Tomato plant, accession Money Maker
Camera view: tilt-top (135 deg); turntable rotation: 300 degrees
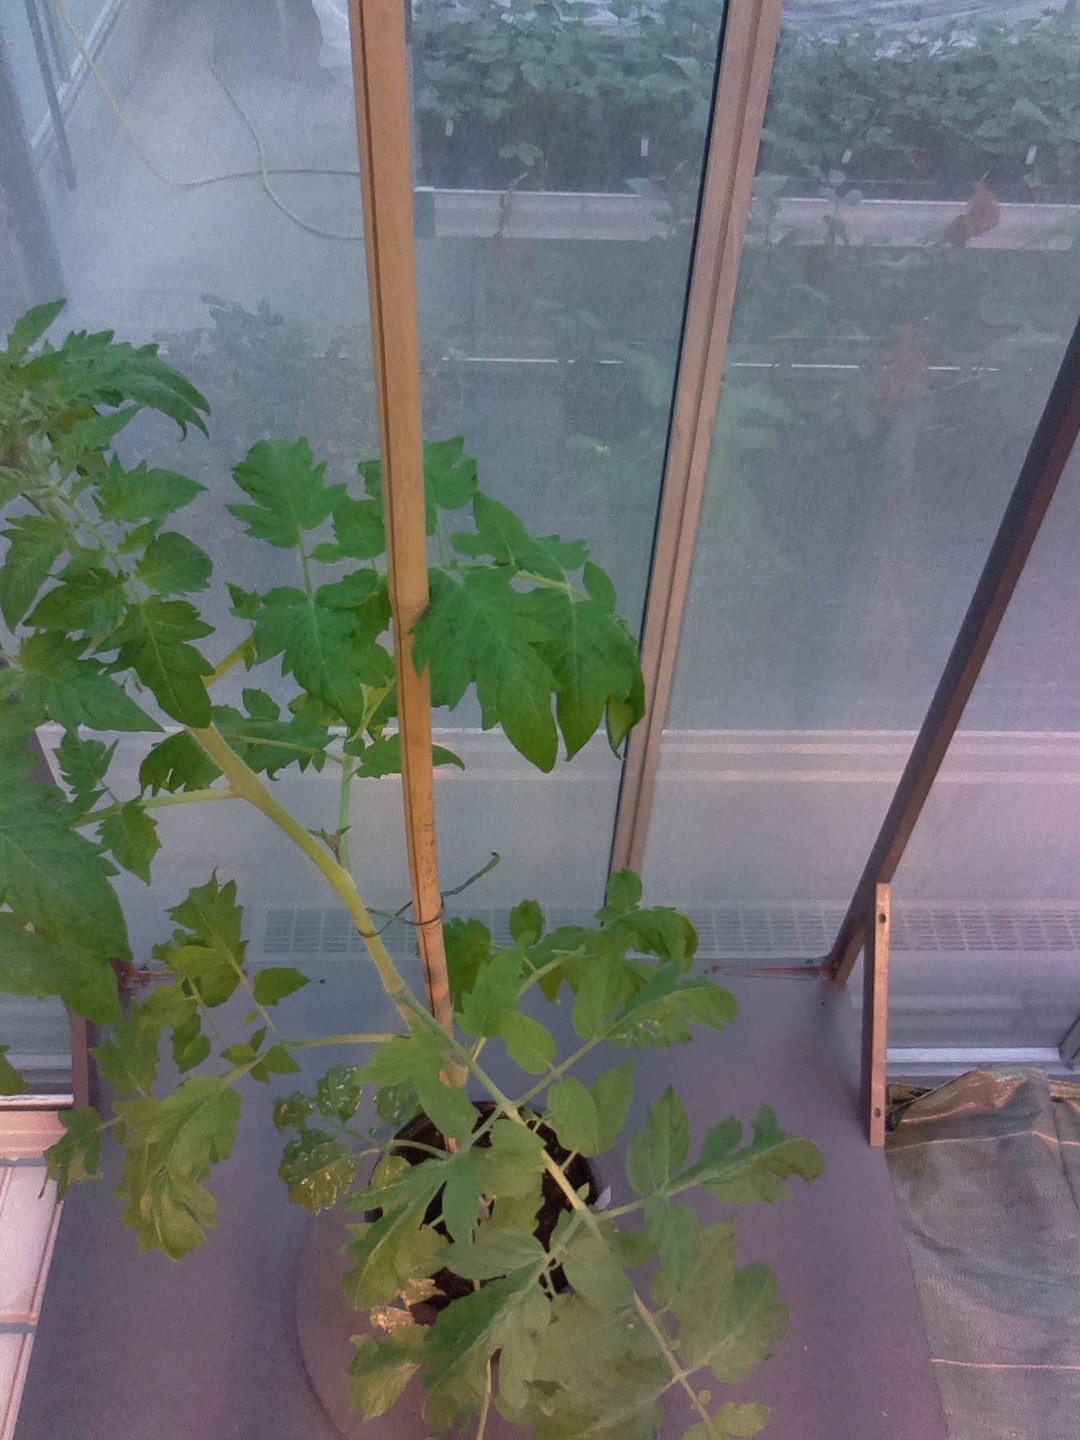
BBCH growth stage 65: Full flowering, 50%-60% of flowers open, first petals falling